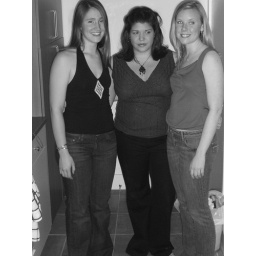
Girls in black and white